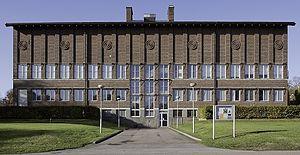
Leif Knudsen est un artiste peintre et lithographe abstrait lyrique suédois né le 20 novembre 1928 à Stockholm, mort le 28 août 1975 à Göteborg.